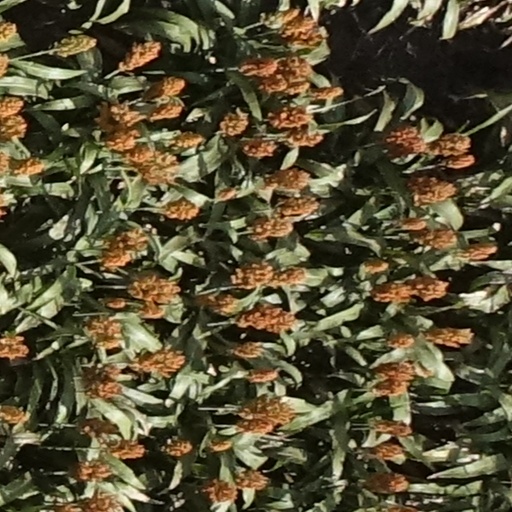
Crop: sorghum